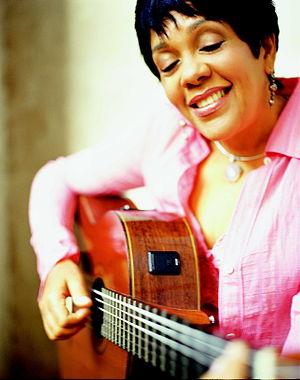
Rosa Passos, née à Salvador le 13 avril 1952, est une chanteuse, guitariste et compositrice brésilienne, originaire de Bahia. Souvent comparée à João Gilberto pour sa douceur, Rosa Passos est aujourd’hui considérée comme l’une des plus grandes interprètes de bossa nova.